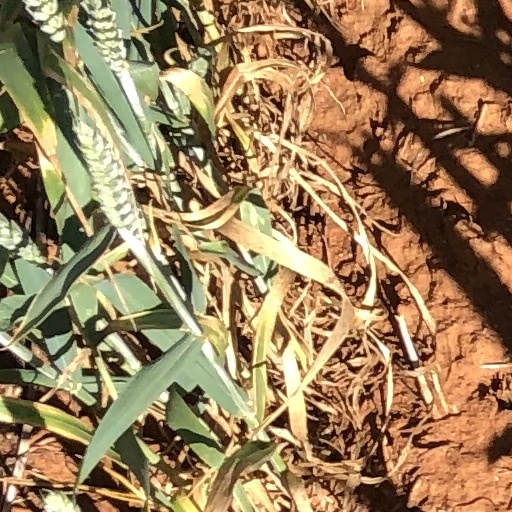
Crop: wheat